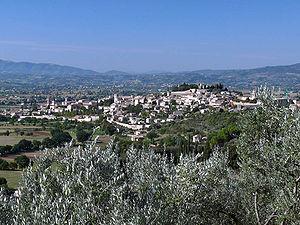
La Valle Umbra ou encore Valle Spoletana, est une vaste plaine d'origine alluvionnaire, la seconde d'Ombrie occupée dans l'Antiquité par deux lacs, le Lacus Clitorius et le Lacus Umber, précédemment unis en un unique bassin aujourd'hui asséché. La seule trace de l'existence de ces lacs sont les Fonti del Clitunno.
L'association I Borghi più belli d'Italia est née en mars 2001 sous l'impulsion de Conseil du tourisme de l'ANCI.